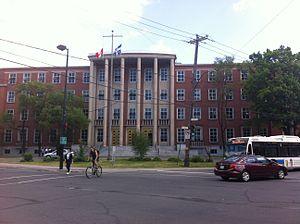
Siège administratif de la Commission scolaire English-Montréal (CSEM) en Avenue Fielding et Chemin de la Côte-Saint-Luc
La Commission scolaire English-Montréal est une commission scolaire à Montréal, Québec. La commission est anglophone et a son siège dans Côte-des-Neiges–Notre-Dame-de-Grâce.
Le chemin de la Côte-Saint-Luc est une rue de Montréal.